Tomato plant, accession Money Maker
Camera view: tilt-top (135 deg); turntable rotation: 330 degrees
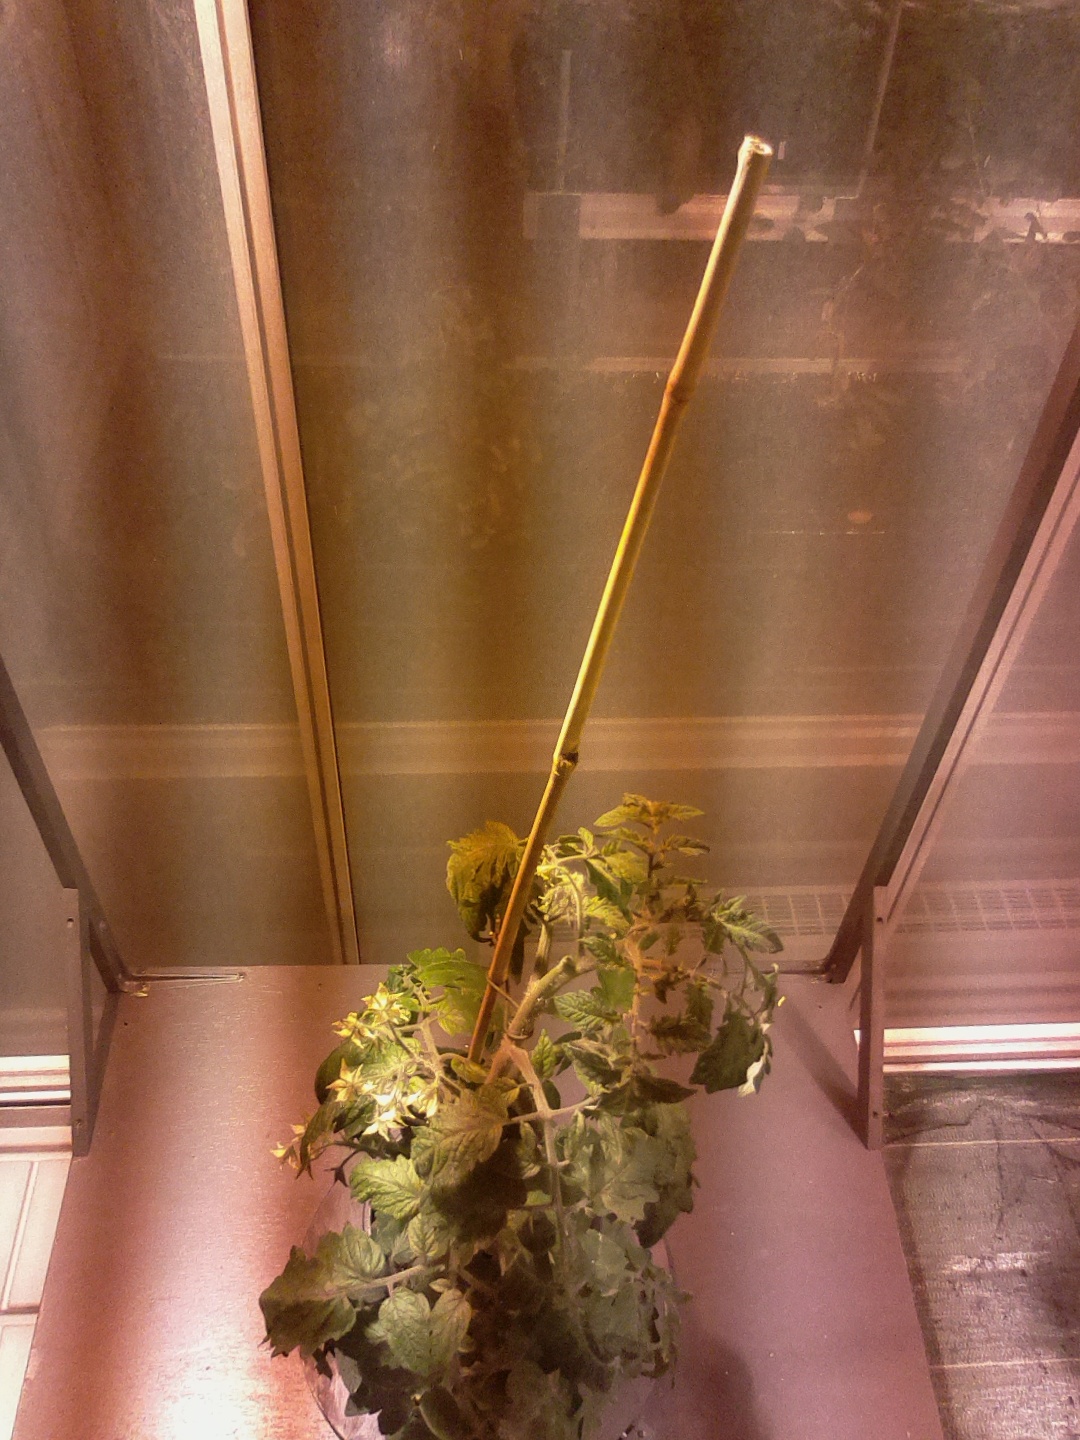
BBCH growth stage 65: Full flowering, 50%-60% of flowers open, first petals falling